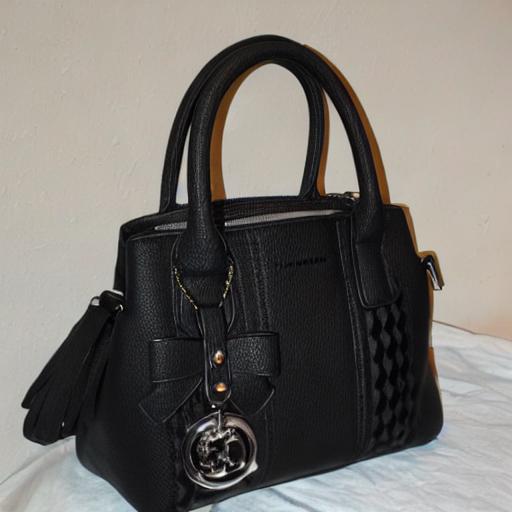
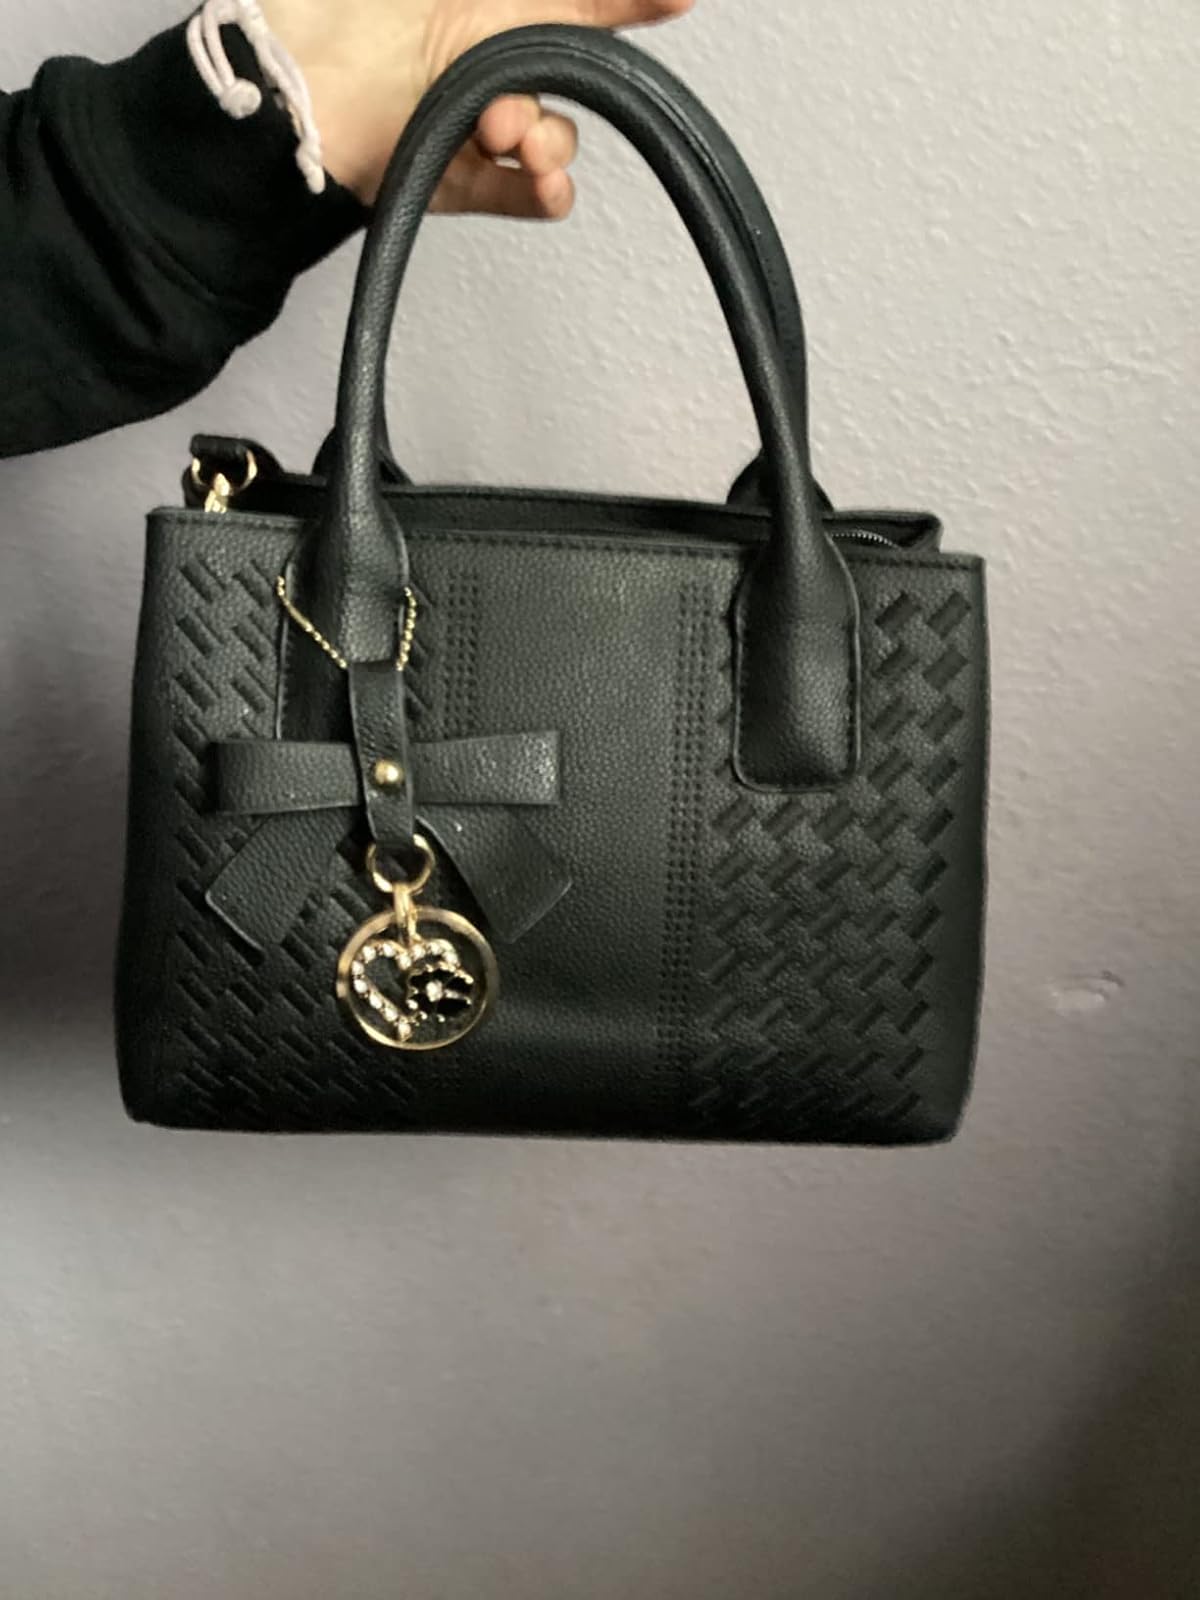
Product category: accessories_handbag
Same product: no